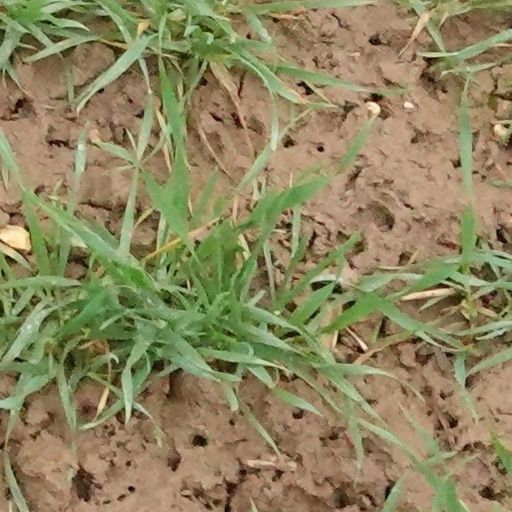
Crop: wheat